Resolution (law)

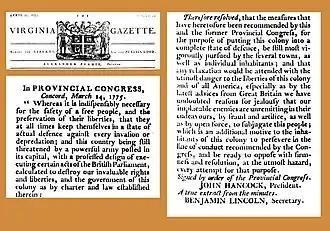
This March 24, 1775 resolution of the Massachusetts Provincial Congress, signed by John Hancock weeks before the battles of Lexington and Concord, calls for the colony to be put into "a complete state of defense". Resolutions are often preceded by "Whereas..." clauses that express reasons or justifications for the ensuing resolution.

In law, a resolution is a motion, often in writing, which has been adopted by a deliberative body (such as a corporations' board and or the house of a legislature). An alternate term for a resolution is a "resolve".